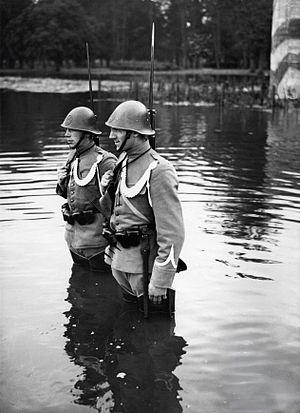
La bataille des Pays-Bas est une opération militaire prévue dans le cas jaune, qui désigne l'invasion allemande de la région des Pays-Bas et de la France pendant la Seconde Guerre mondiale.